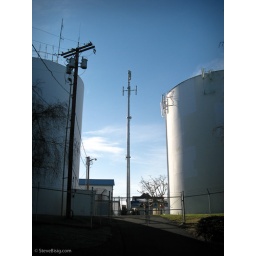
Photo of water tank and cellular phone tower in Edgewood, Washington. (20090114_1752)